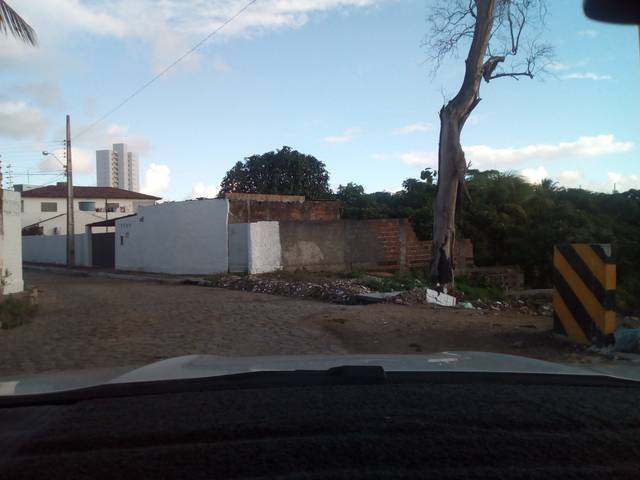
Region: Brazil
Coordinates: -7.116, -34.866